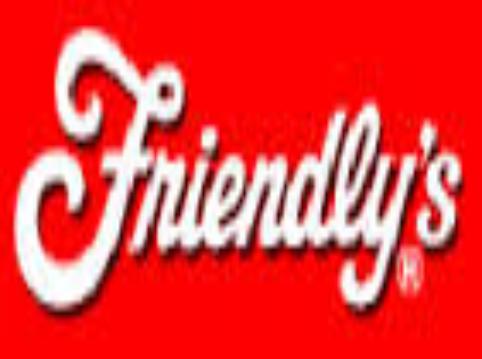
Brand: Friendly's
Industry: Food